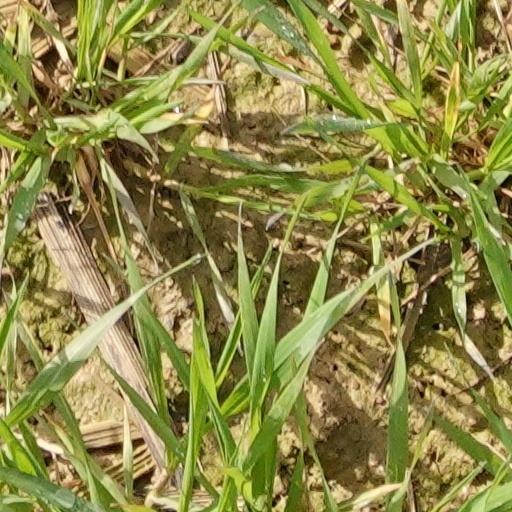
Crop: wheat